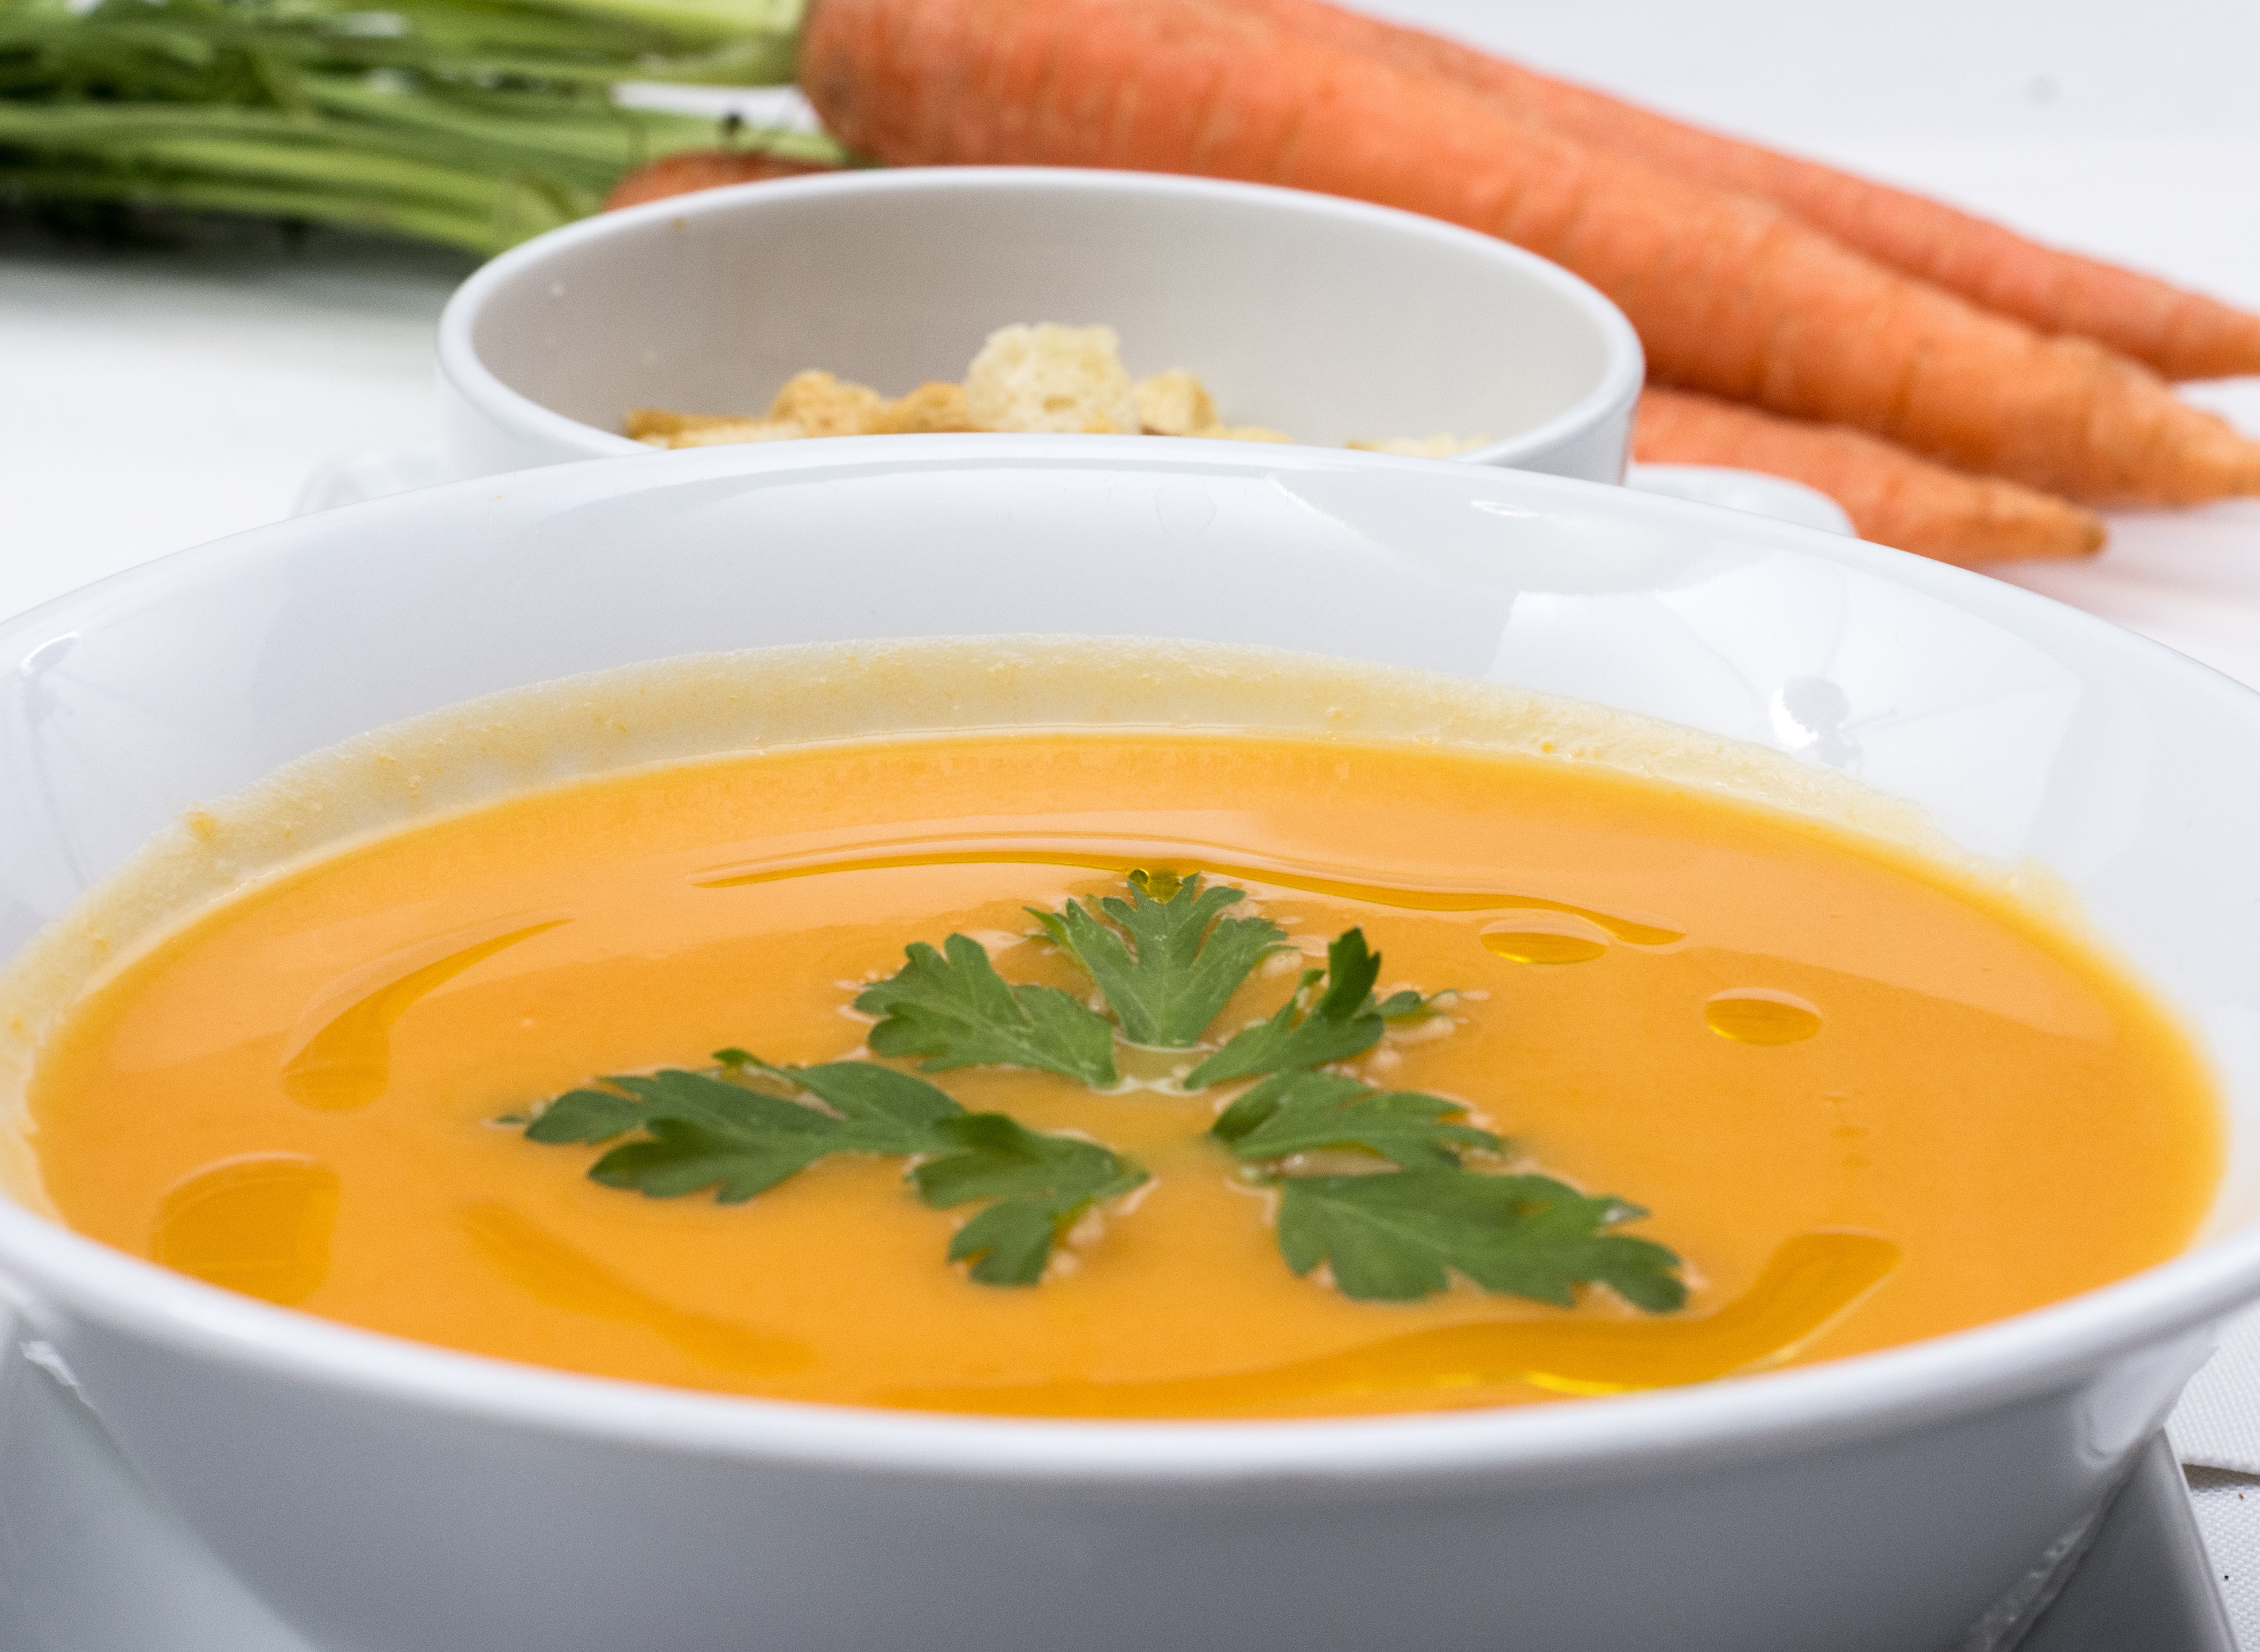
rustic, bowl, dish, meal, food, cooking, produce, vegetable, pumpkin, fresh, yellow, gourmet, healthy, lunch, cuisine, homemade, soup, carrot, nutrition, dinner, vegetarian, calabaza, traditional, cucurbita, nobody, flowering plant, land plant, leek soup, tomato soup, bisque, consomm, carrots soup, fresh soup